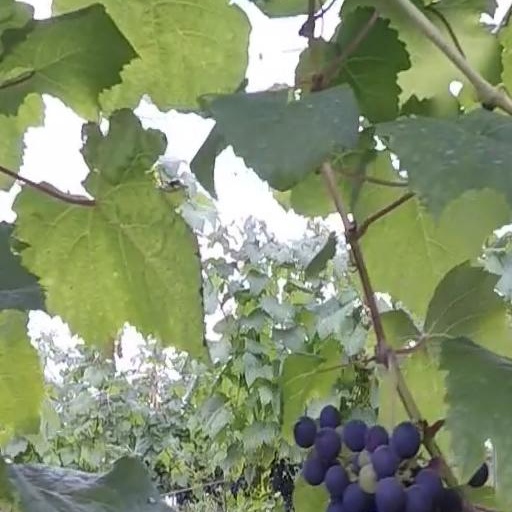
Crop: grape